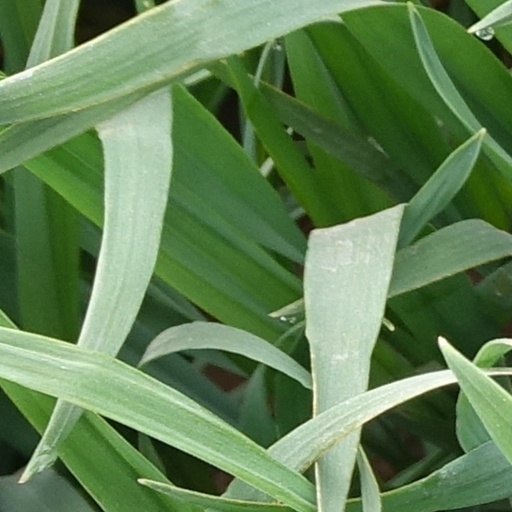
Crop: wheat